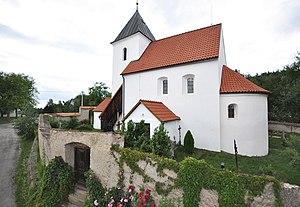
Bystřice est une ville du district de Benešov, dans la région de Bohême-Centrale, en République tchèque. Sa population s'élevait à 4 483 habitants en 2020.